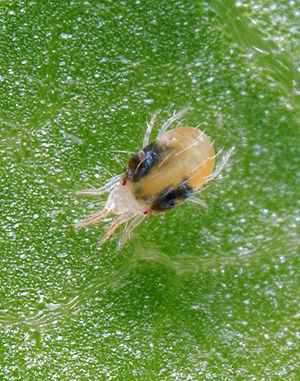
Tetranychus est un genre d'acariens de la famille des Tetranychidae.